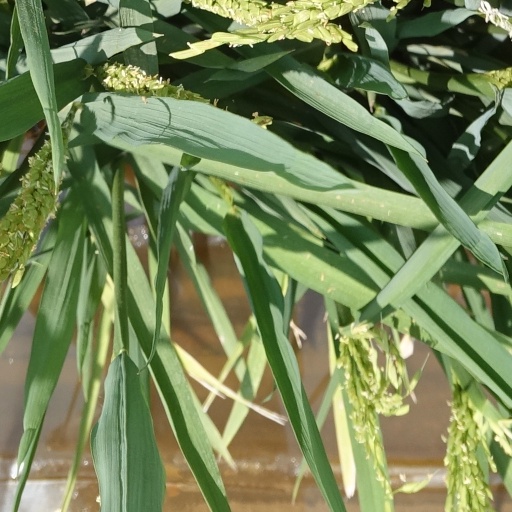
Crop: rice